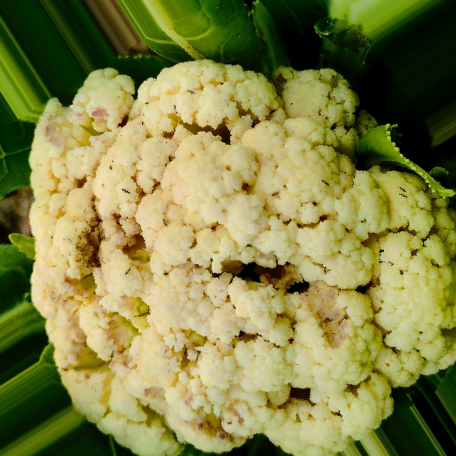
Label: Bacterial spot rot